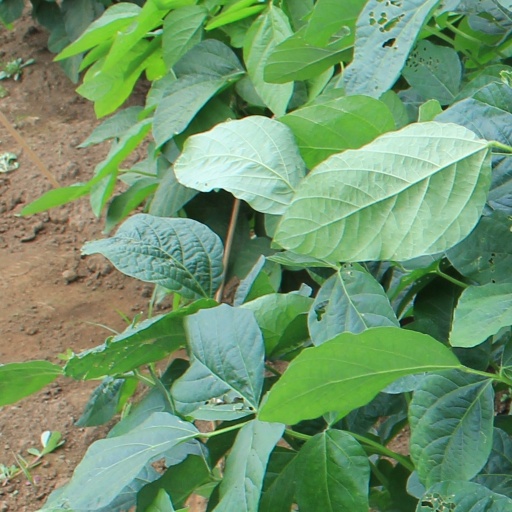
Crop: soybean